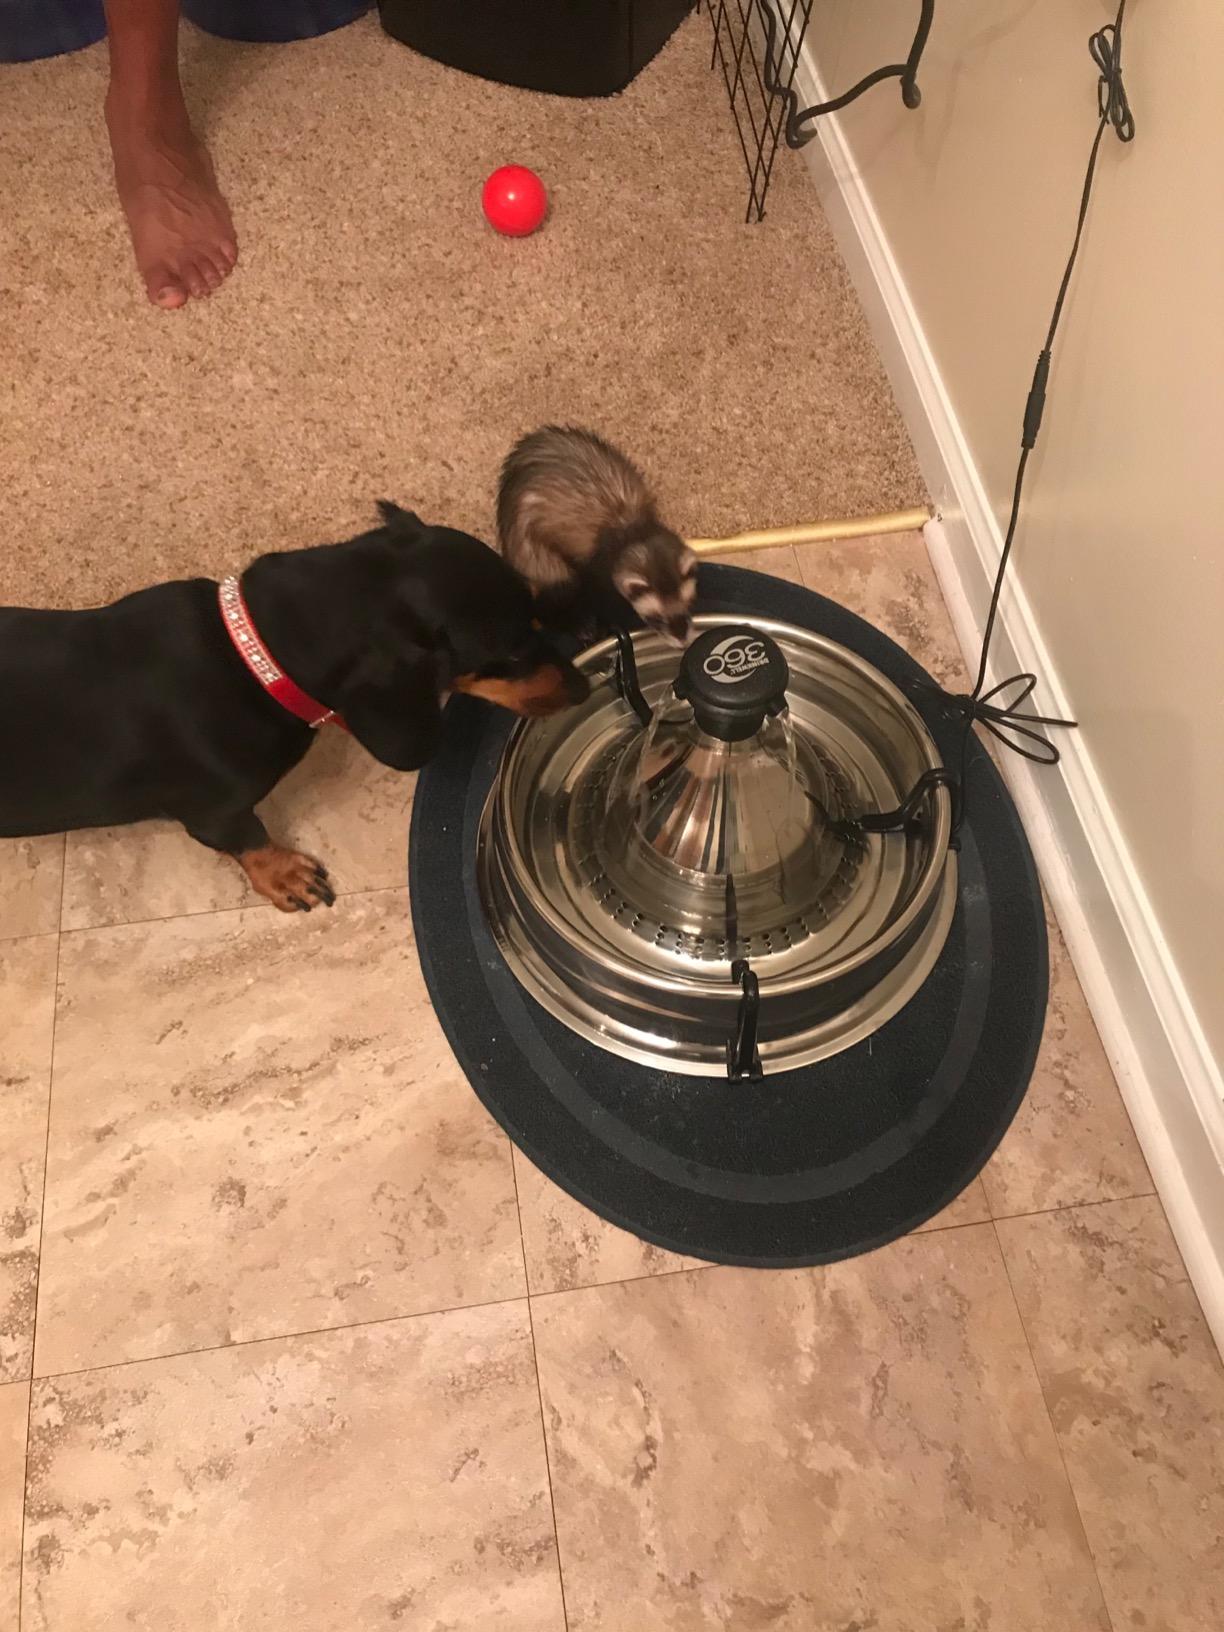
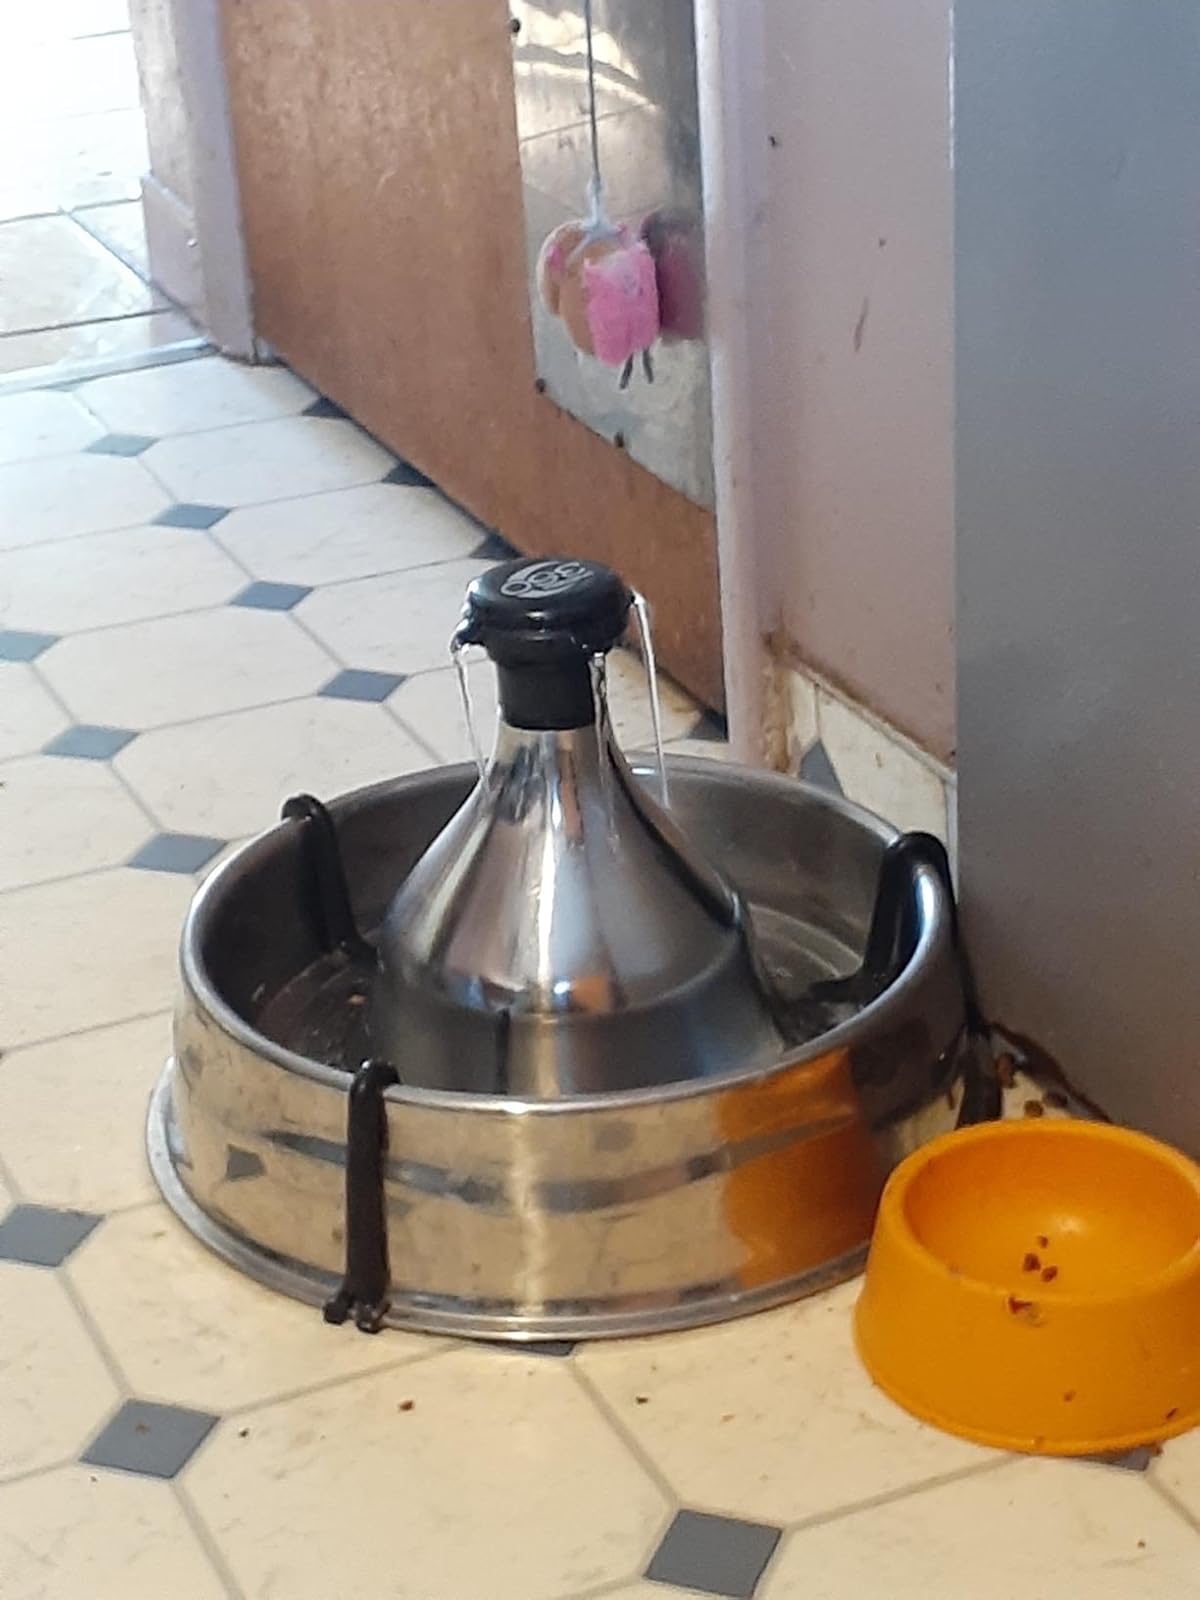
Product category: items_bowl
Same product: yes